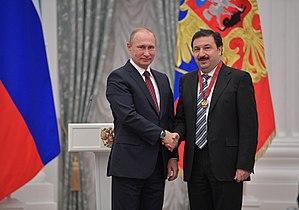
Vladimir Aleksandrovitch Maou est un économiste russe, proche de Е.Т.Gaïdar, et membre du conseil d’administration de la société par actions ouverte «Gazprom» depuis 2011. Depuis 2002, il est le recteur de l’Académie de l’économie nationale auprès du gouvernement de la Fédération de Russie. Depuis 2010, il est également le recteur de l’Académie russe de l’économie nationale et du service public auprès du président de la Fédération de Russie et depuis 2001, conseiller d’État effectif de la Fédération de Russie de première classe. Il est par ailleurs membre du présidium du Conseil économique auprès du président de la Fédération de Russie.